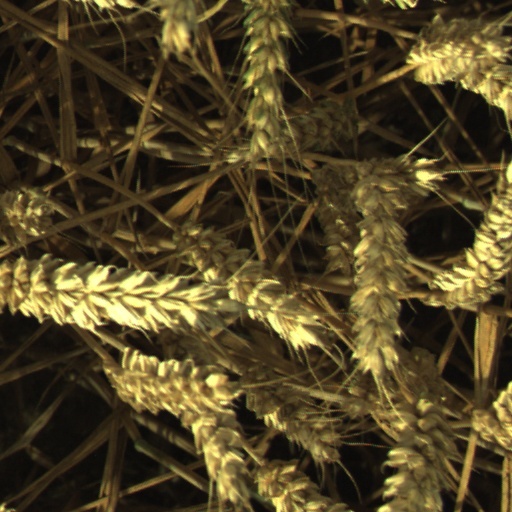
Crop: wheat